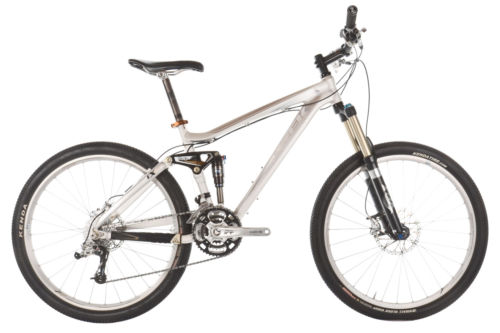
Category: bicycle